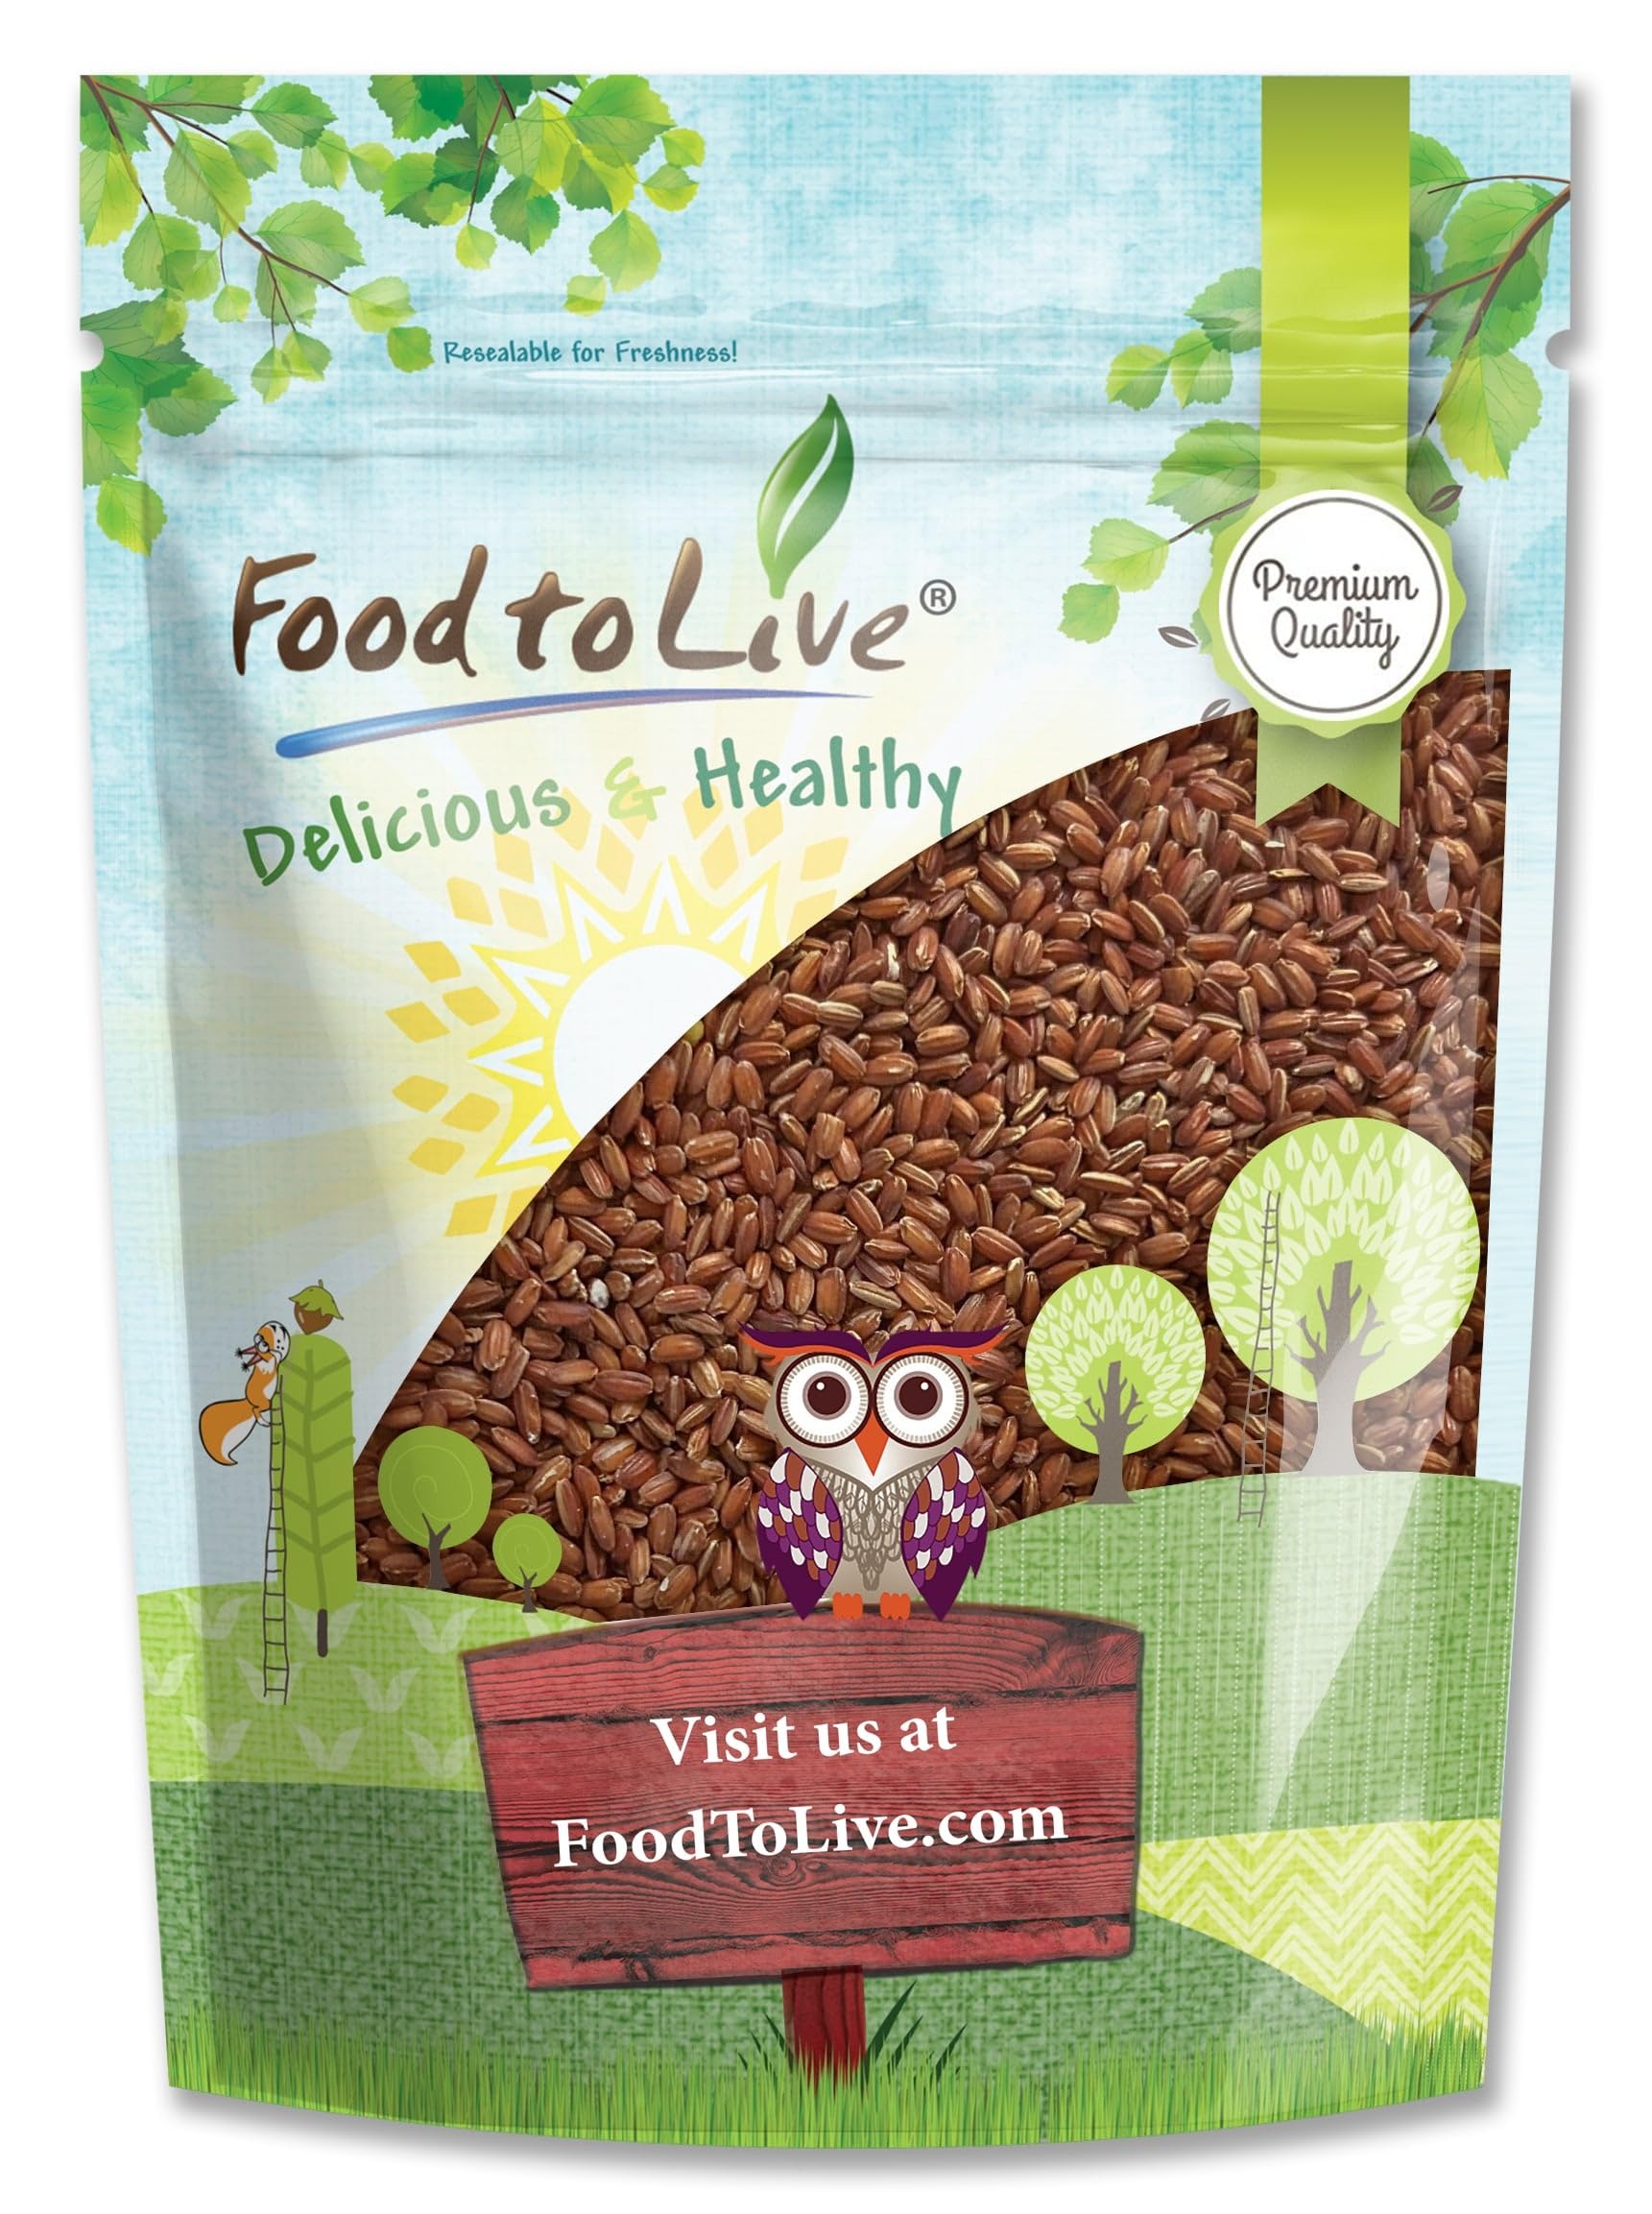
Item Name: Food to Live Red Rice, 5 Pounds – Whole Rice, Nutty Flavor, Soft Texture, Non-Sticky, Vegan. Good Source of Protein and Antioxidants. Perfect for Pilafs, Salads, Stir-Fries and Rice Bowls
Bullet Point 1: ✔️ PREMIUM QUALITY & KOSHER: Red Rice by Food to Live is a premium quality product. It is Kosher, Raw, and suitable for vegans.
Bullet Point 2: ✔️ HIGHLY NUTRITIOUS: Our Red Rice of Whole Long-Grain variety contains Vitamin B Complex, Calcium, Iron, Magnesium, Potassium, and Selenium. Moreover, it is a great source of Fiber, Protein, and Antioxidants.
Bullet Point 3: ✔️ SUPER-VERSATILE: This non-sticky Red Rice goes well with veggies, meat, or fish. Its nutty flavor and soft texture are perfect for pilafs, salads, stir-fries, and rice bowls.
Bullet Point 4: ✔️ SUBSTITUTE FOR BROWN RICE: If you’re looking for an alternative to brown rice, Red Rice is the perfect choice. They both have a similar nutritional profile with slight differences in texture and taste.
Bullet Point 5: ✔️ EASY TO PREPARE: Food to Live Red Rice is ready in only 40 minutes. Use two-and-a-half cups of water to one cup of red rice.
Product Description: Recipes made of Red Rice are in high demand. This is a perfect recipe that will satiate your taste buds: Wash the red rice in a pan three times and soak the rice in water for one hour. Drain the soaked rice and transfer it to a pressure cooker Add 1 part of rice to 2 parts of water and place this in a pressure cooker Cook the rice on a high flame for one whistle Lower the flame and cook for three more whistles Allow the pressure to release naturally.
Value: 80.0
Unit: Ounce

Price: 24.55